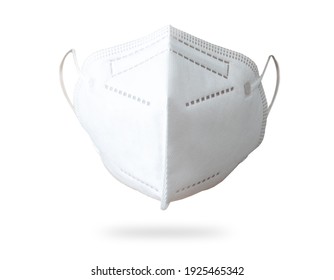
Label: trash